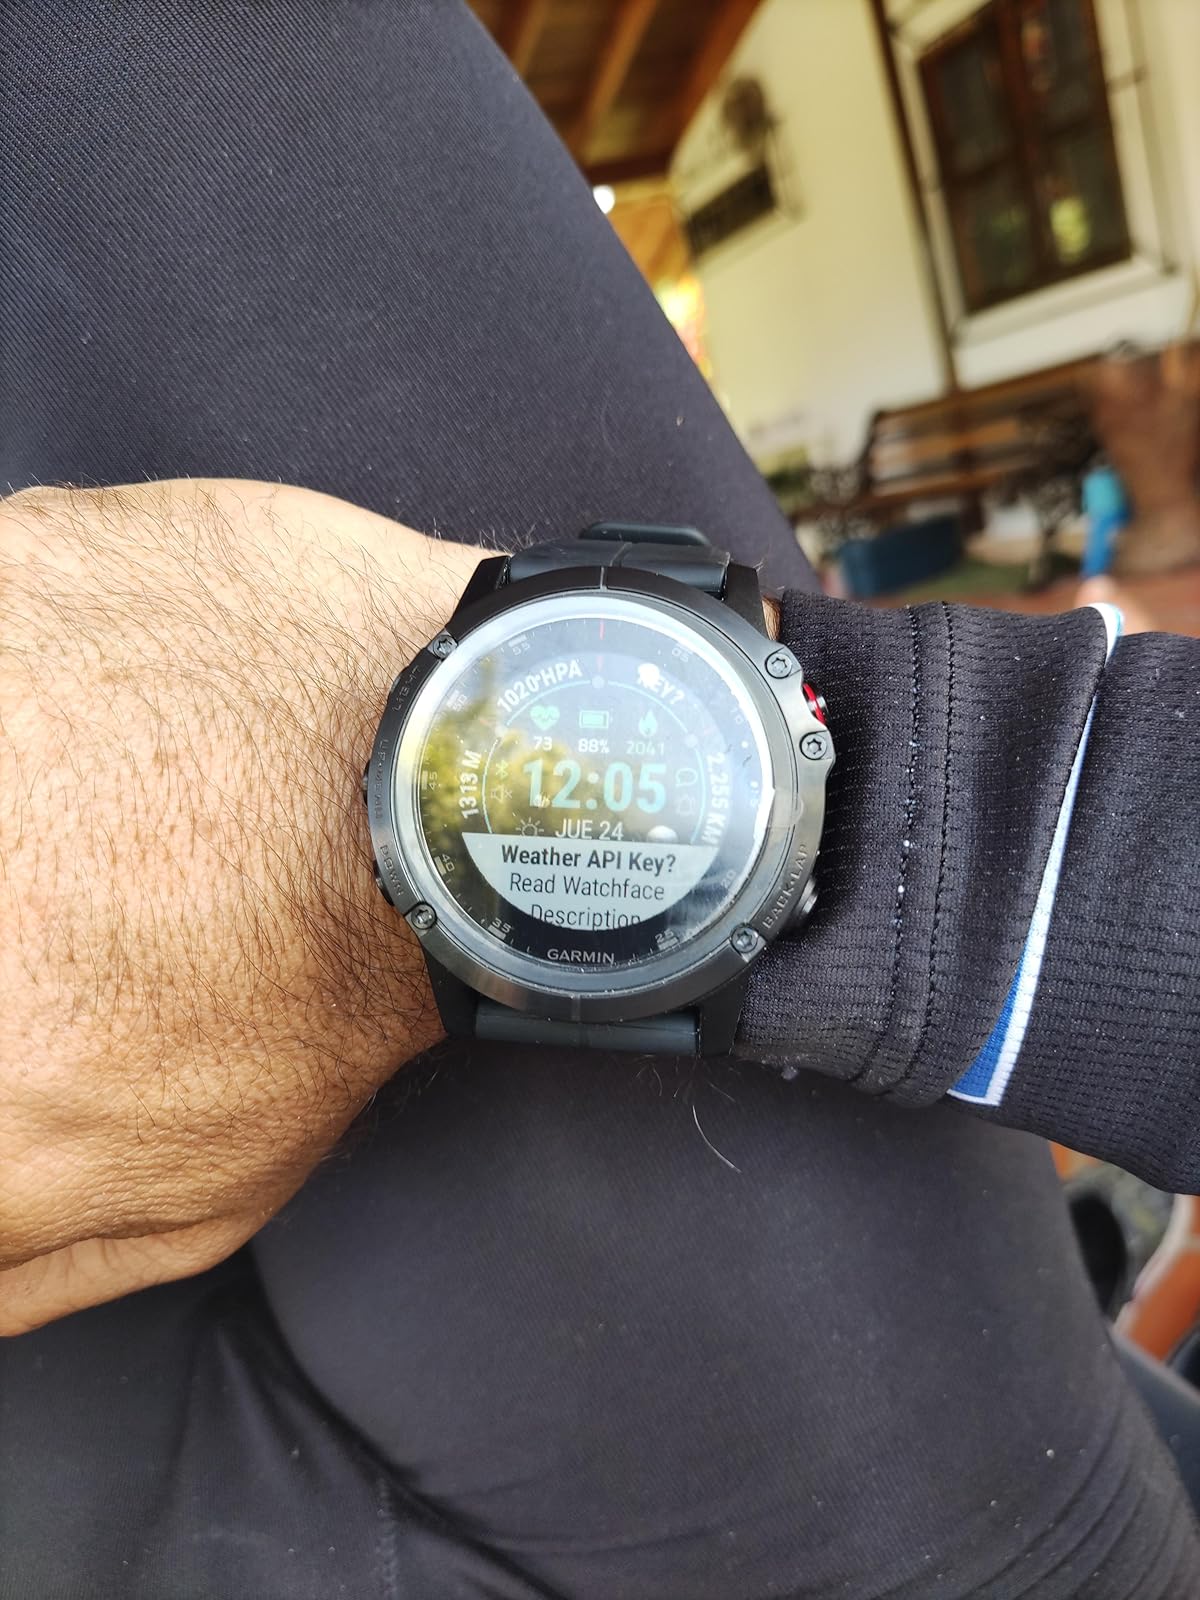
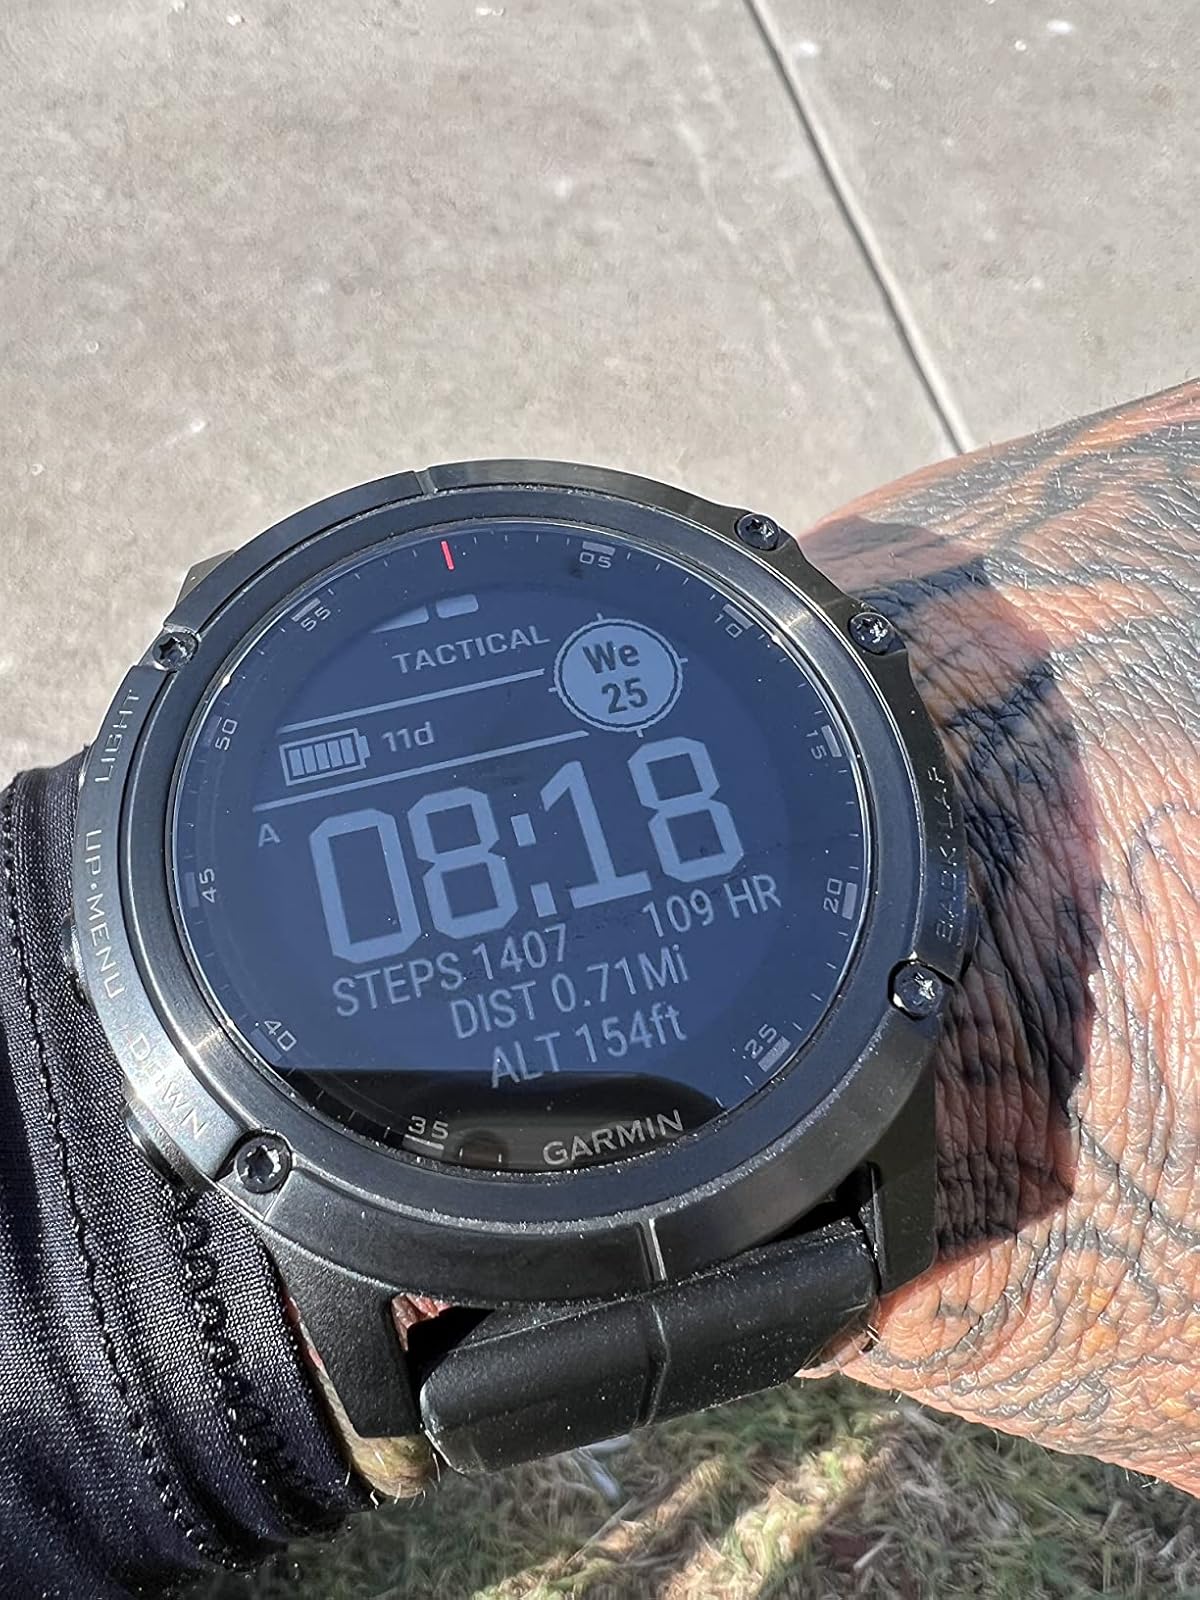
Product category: smartwatch
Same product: yes